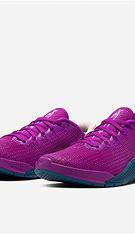
Brand: Nike
Model: Metcon 5